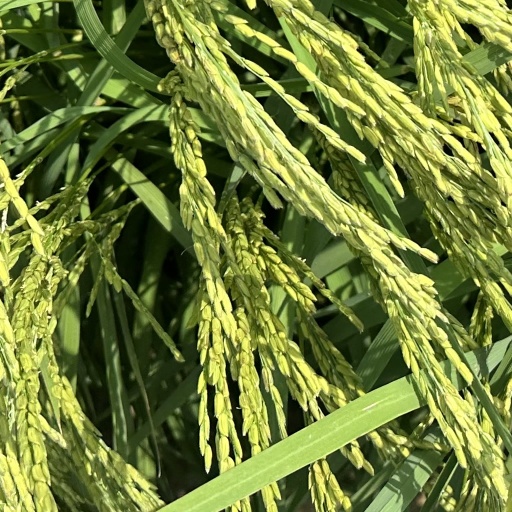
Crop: rice